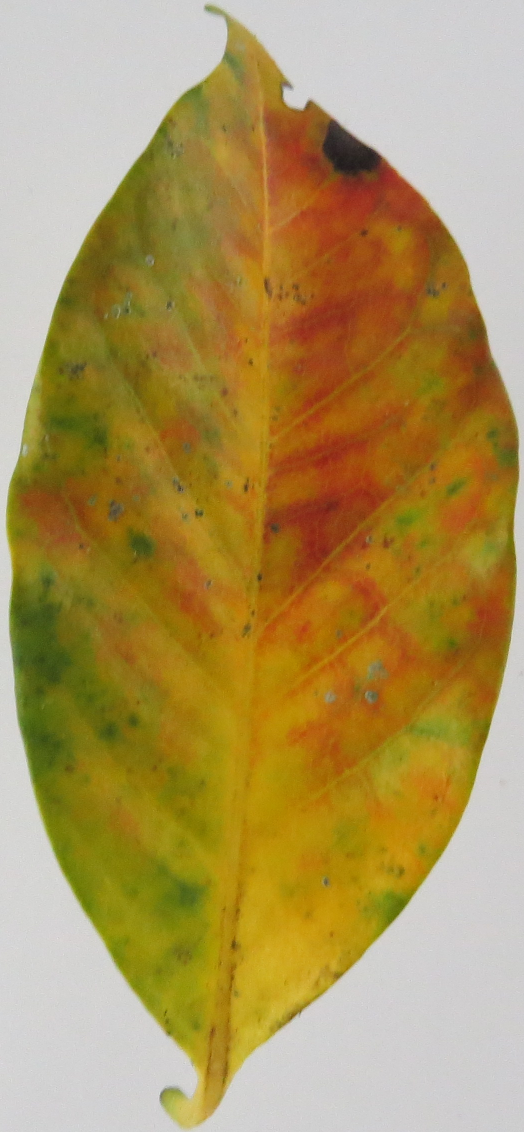
Label: phosphorus-P